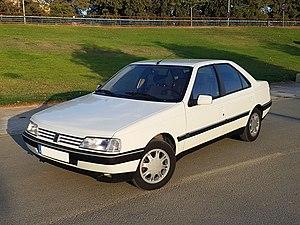
La Peugeot 405 est une automobile familiale conçue par le constructeur français Peugeot et lancée en juin 1987. Elle a été commercialisée en France de 1987 à 1995. La fabrication, assurée par Peugeot jusqu'en 1995, s'est poursuivie ensuite dans plusieurs pays, en particulier l'Iran qui continue aujourd'hui de commercialiser un modèle légèrement dérivé. À compter de 2017, elle avait été produite à près de cinq millions d'exemplaires. Elle a été élue Voiture européenne de l'année en 1988.